Howsham Mill

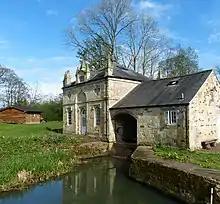
Howsham Mill in 2019

The Mill was connected to the National Grid in 2010, allowing electricity generated to be sold. Restoration of the main part of the building was completed in 2013 providing facilities as an environmental study/community centre. A second, larger screw was commissioned in 2018 to provide additional hydro-electric generating capacity.